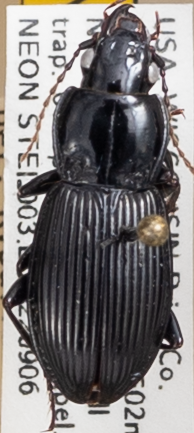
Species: Pterostichus novus
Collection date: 2022-09-06
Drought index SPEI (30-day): -0.05
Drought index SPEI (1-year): -0.764
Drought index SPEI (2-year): -0.32